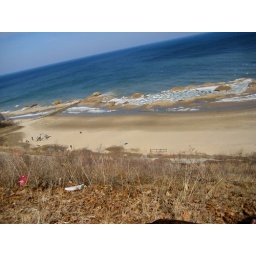
70 degree day -- people were on the beach in shorts, bare feet, and t-shirts.